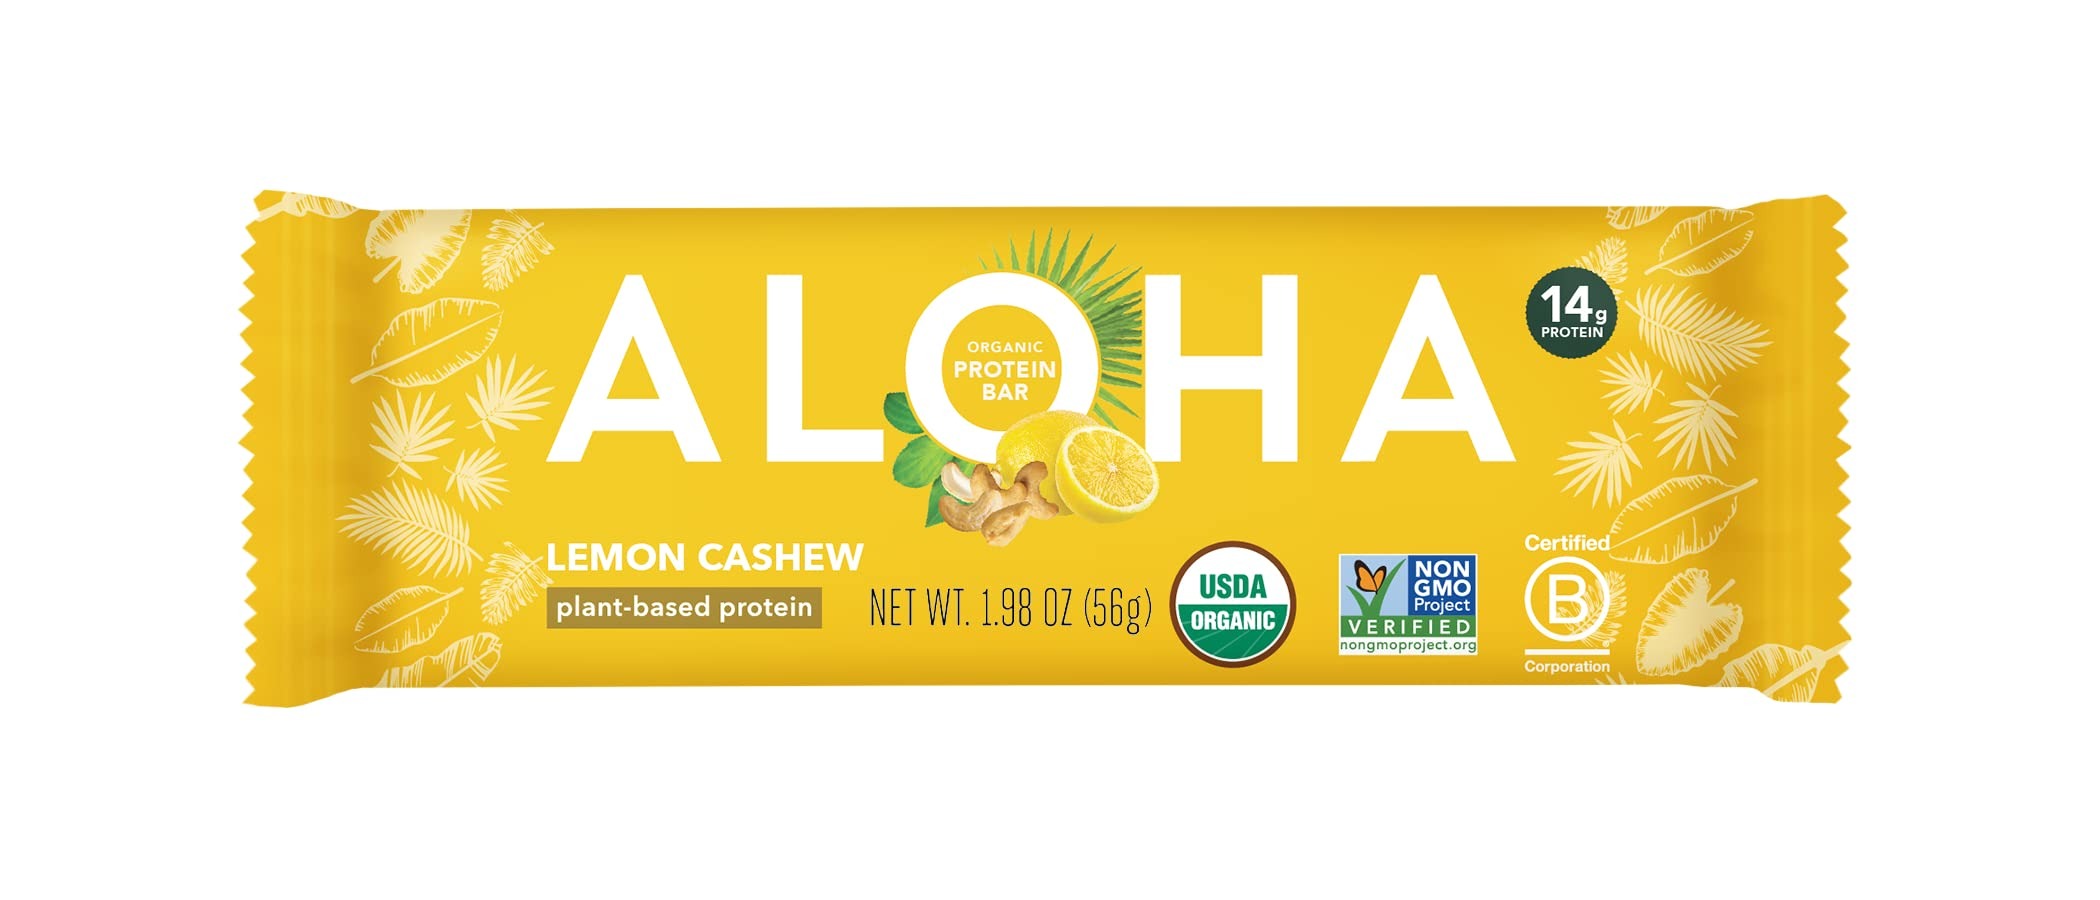
Item Name: ALOHA Organic Plant Based Protein Bars - Lemon Cashew - Single Bar - Vegan, Low Sugar, Gluten-Free, Paleo, Low Carb, Non-GMO, No Stevia & No Erythritol
Bullet Point 1: 1.98oz USDA Organic Lemon Cashew Plant Based Protein Bars
Bullet Point 2: 14 grams of USDA organic plant-based protein, 9g of Fiber, only 5g of Sugar, Nothing Artificial, No Stevia, No Erythritol, No Maltitol
Bullet Point 3: Vegan, Non-GMO, gluten free snacks, Kosher, Soy-Free, Dairy-Free, Stevia-Free, High Fiber and Paleo Friendly
Bullet Point 4: Made for a healthy lifestyle with 100% real whole food ingredients; organic brown rice protein, organic pumpkin seed protein, and nothing artificial
Bullet Point 5: A great option for vegetarians, vegans, celiac and paleo friendly diets. Makes a perfect snack, meal replacement, breakfast on the go or helps to fuel or refuel pre/post workouts or exercise
Bullet Point 6: ALOHA CARES. As a Certified B-Corp, ALOHA cares as much about our products as we do about our people and planet!
Product Description: Candy Snacks
Value: 1.98
Unit: Ounce

Price: 58.22